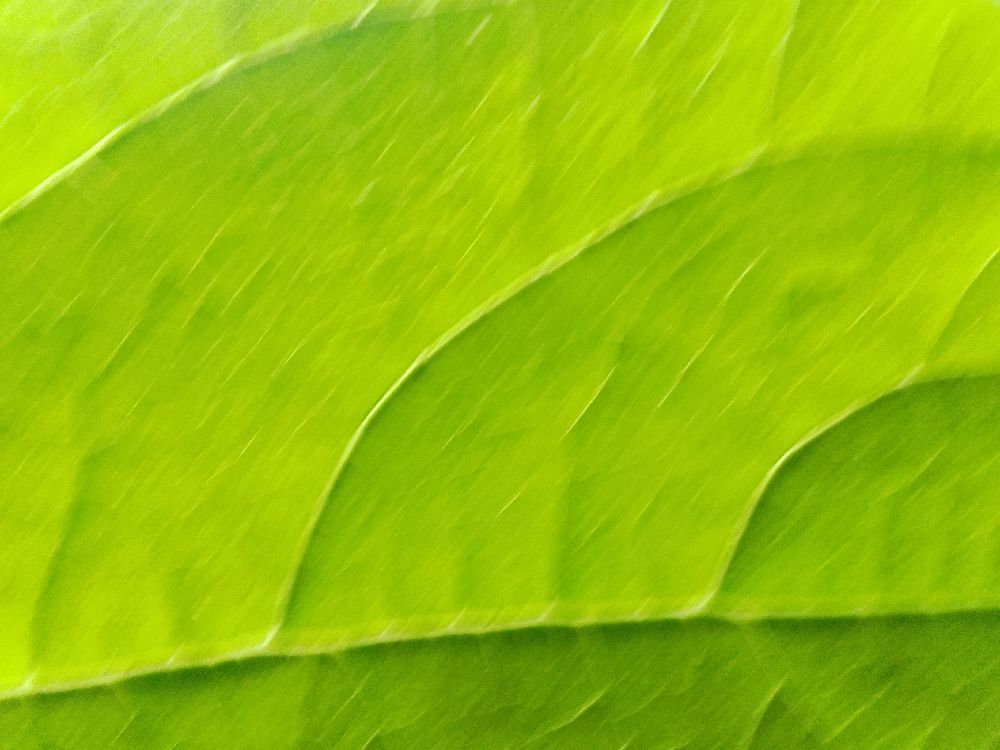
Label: healthy